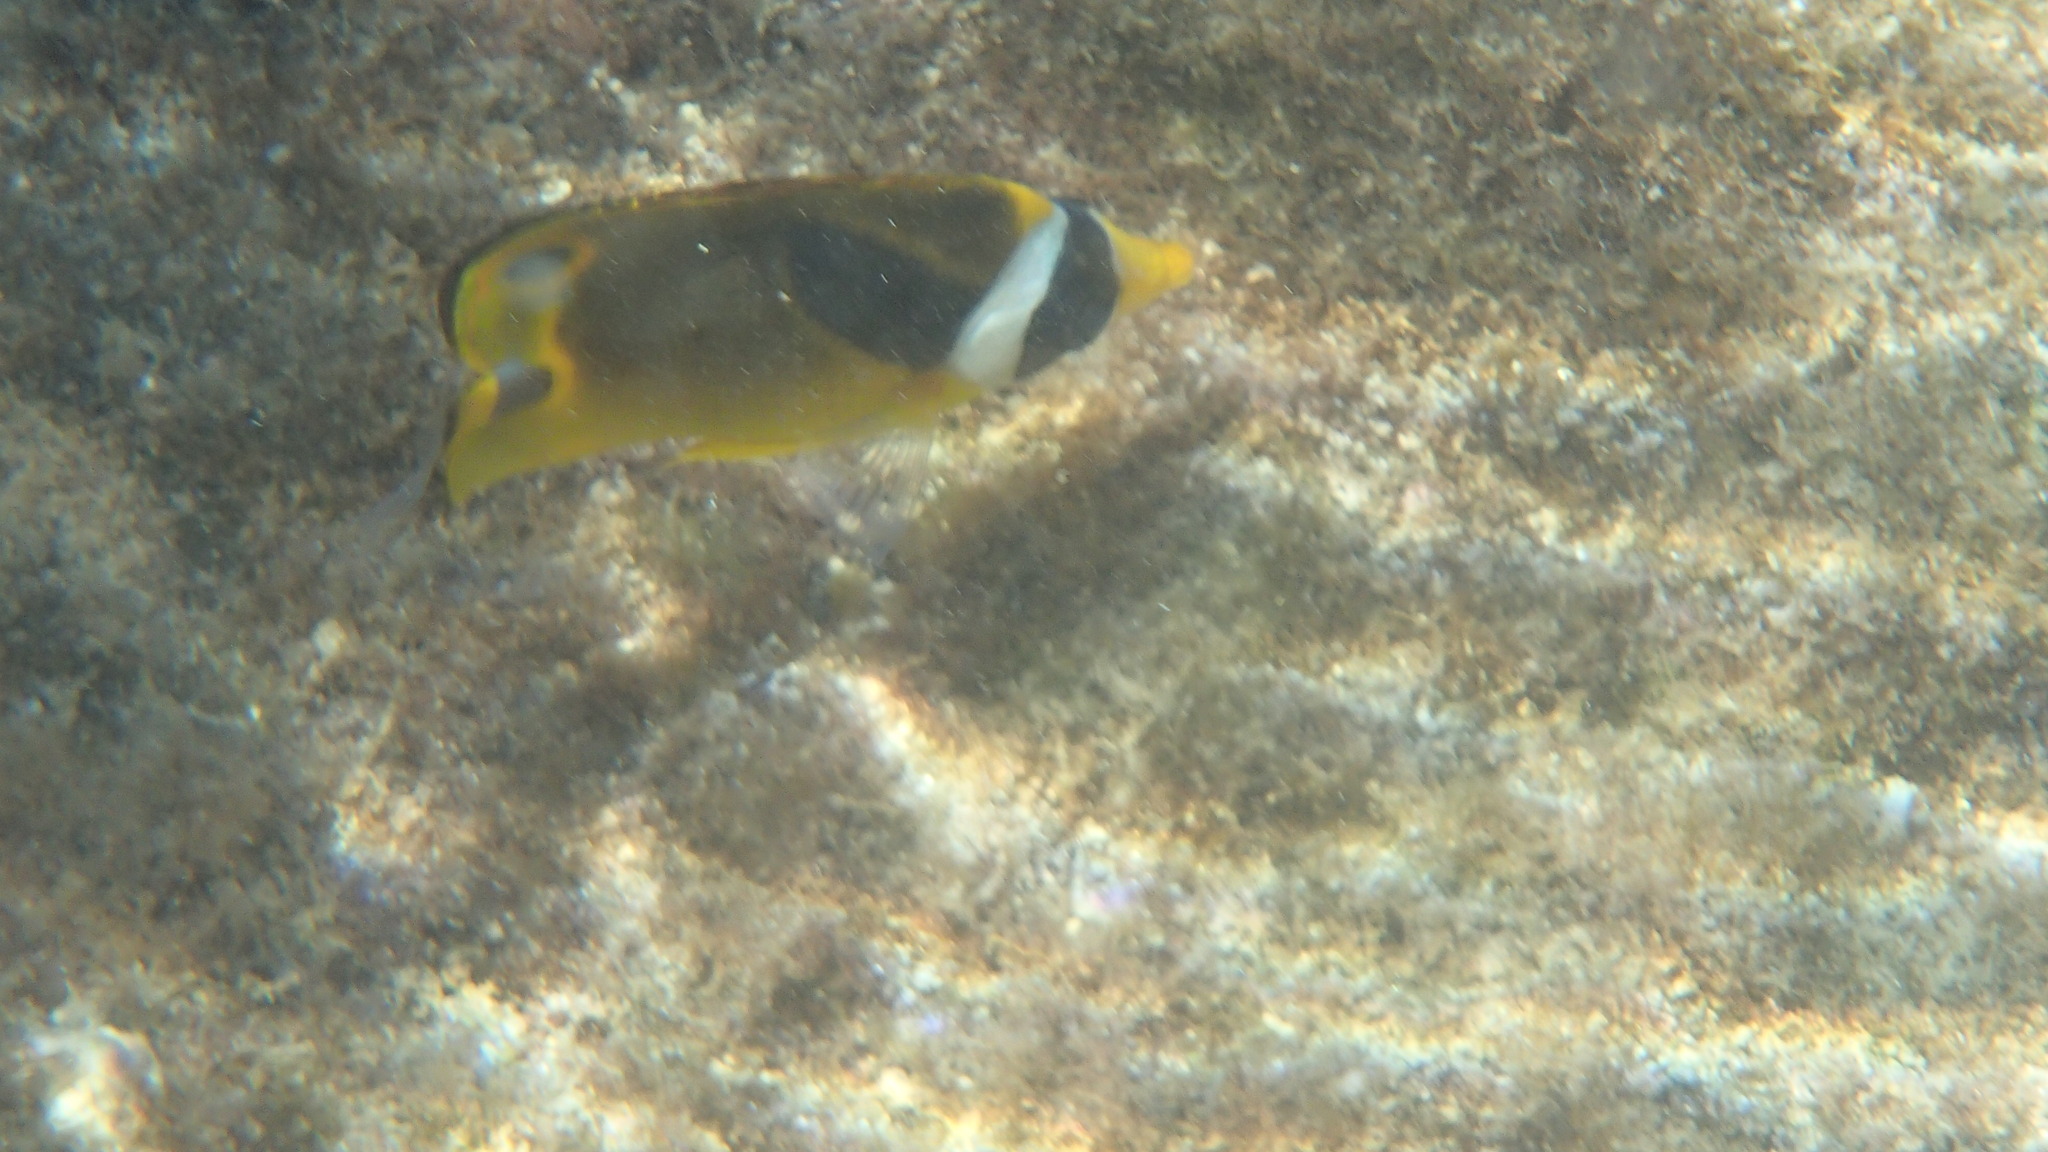
Chaetodon lunula (Raccoon Butterflyfish)